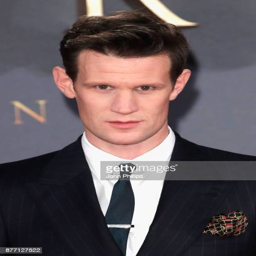
celebrity attends the world premiere of season ofthe crown